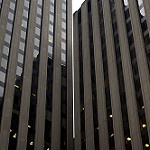
Scene: Outdoor